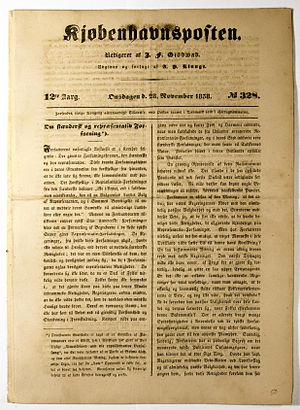
Kjøbenhavnsposten est un quotidien danois qui est paru du 2 janvier 1827 au 31 mars 1859.